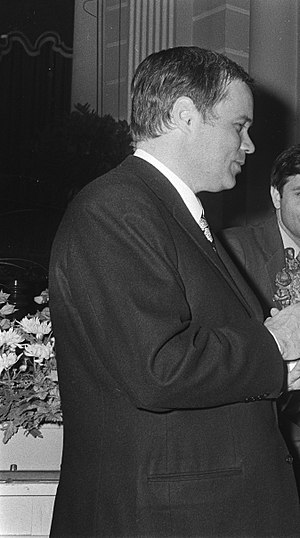
Dietrich Fischer-Dieskau
Fischer-Dieskau (1970)
Dietrich Fischer-Dieskau var en tysk baryton som af mange anses som den fineste liedfortolker i sin generation og som en af de bedste operasangere. Han var også dirigent, maler, forfatter og recitator.